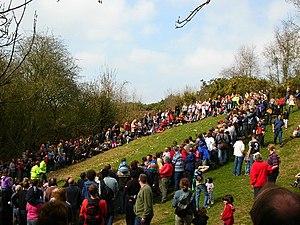
Roulement des œufs, ou roulement des œufs de Pâques, est un jeu joué avec des œufs à Pâques. Différentes variantes de ce jeu existent à travers le monde, mais ce dernier normalement joué avec des œufs dur décorés, devenus œufs de Pâques. Il consiste généralement en une course que les enfants réalisent en poussant un œuf dans l'herbe.